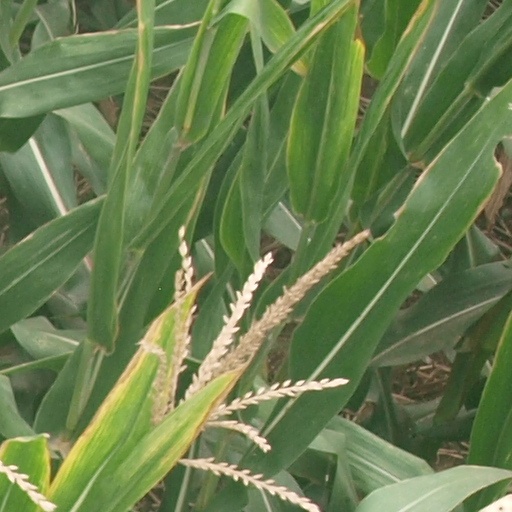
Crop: maize; corn